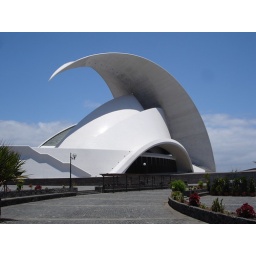
Fake opera house was in spain and the building was totally empty.